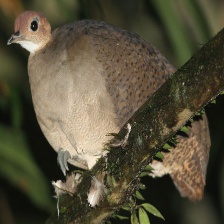
Species: GREAT TINAMOU
Scientific name: TINAMUS MAJOR